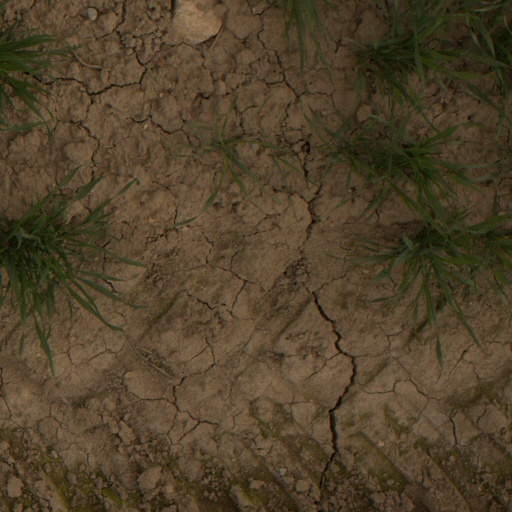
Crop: wheat